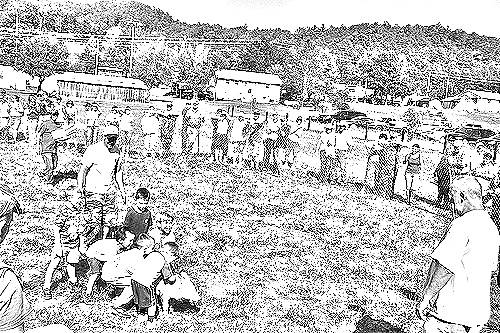
Portrait style: Sketch Portrait